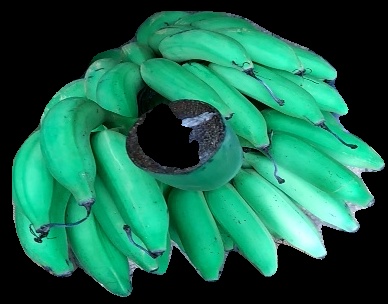
Variety: elakki-bale
Grade: grade1